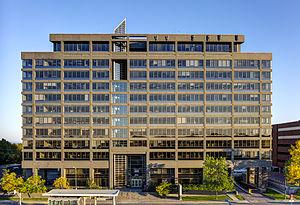
Le siège social de SSQ Groupe financier à Québec.
SSQ Assurance est une entreprise diversifiée à caractère mutualiste fondée en 1944 à Québec au Canada, qui offre des produits d'assurance et d'investissement.
Le ministère de la Sécurité publique au Québec est le ministère chargé de conseiller le gouvernement en matière de sécurité publique. Il est appelé à diminuer la vulnérabilité des Québécoises et des Québécois aux risques liés notamment à la criminalité et aux sinistres.
CJSQ-FM ou Radio-Classique est une station de radio québécoise située à Québec appartenant à Groupe Musique Greg, diffusant à la fréquence 92,7 MHz sur la bande FM d'une puissance de 2 840 watts, la seule qui diffuse de la musique classique 24 h sur 24 au Québec. La devise de la station est « Écoutez comme c'est Beau! ».